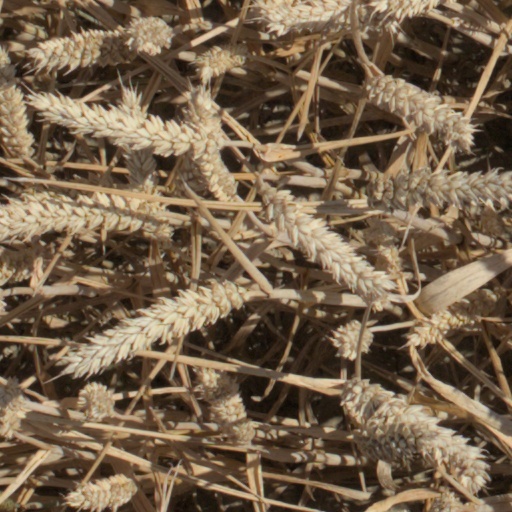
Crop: wheat